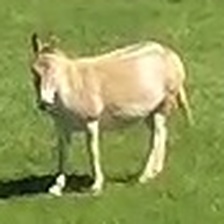
Pose orientation: left